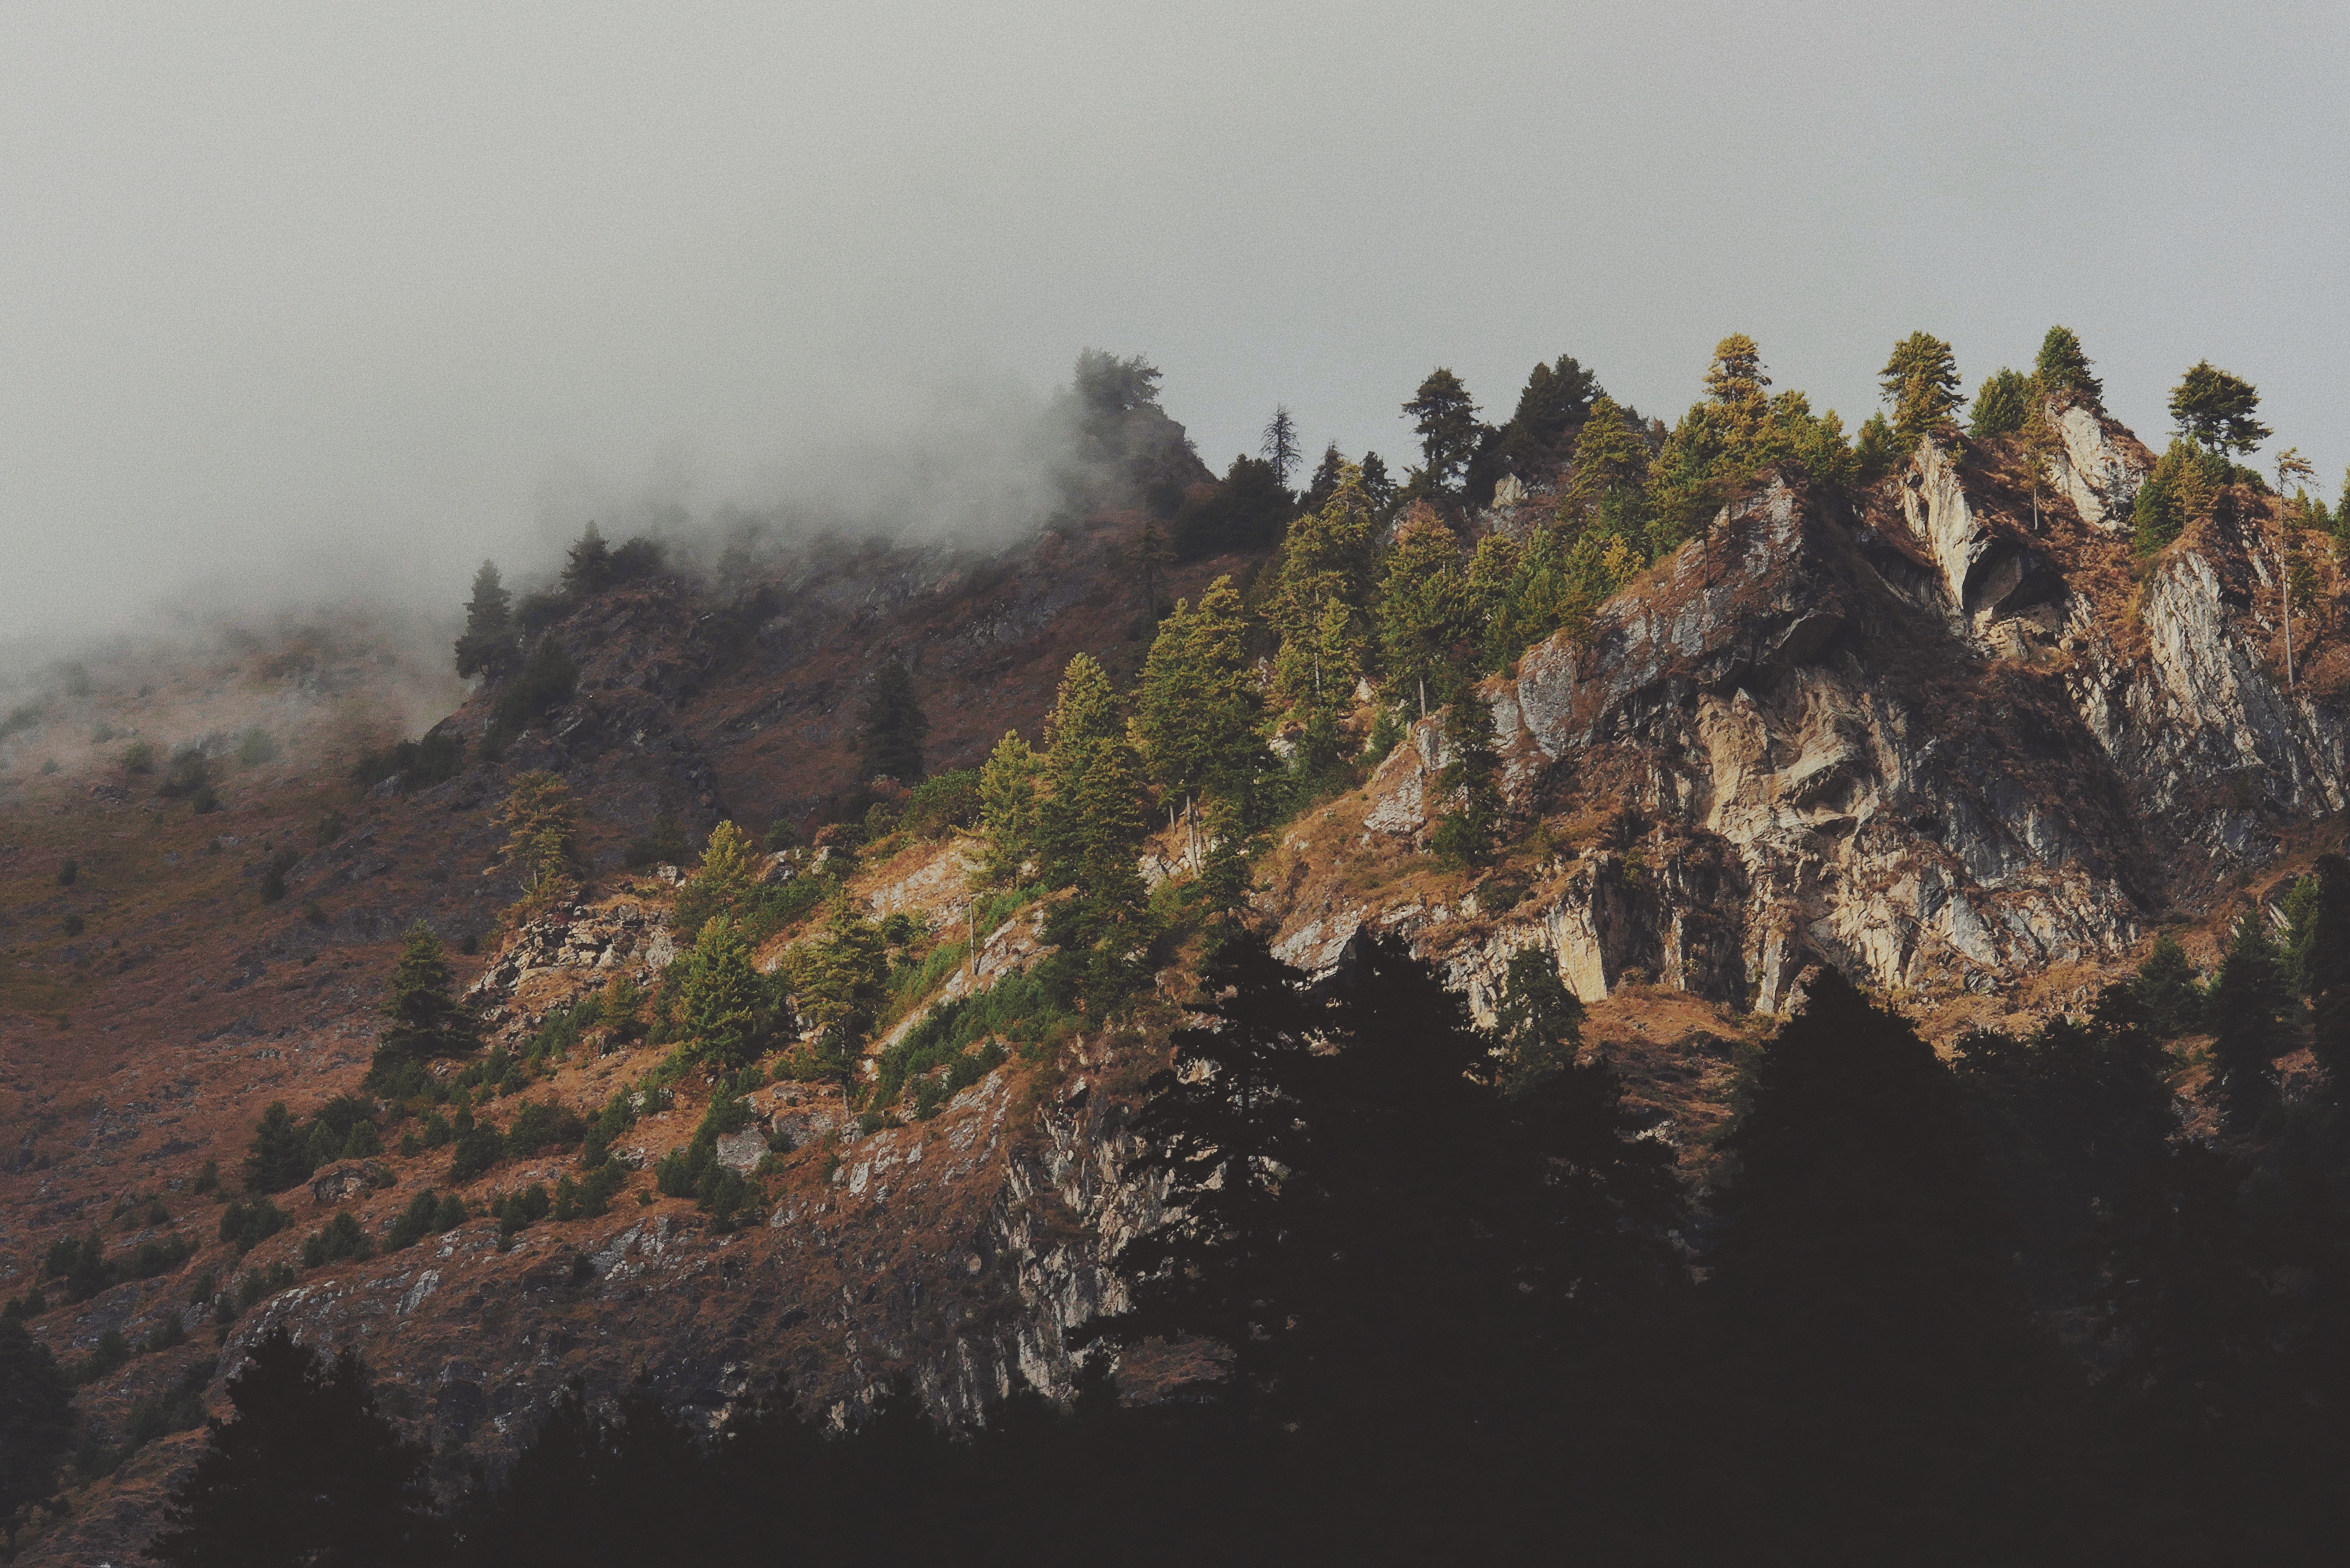
tree, forest, wilderness, mountain, leaf, hill, mountain range, cliff, autumn, terrain, ridge, summit, landform, aerial photography, geographical feature, atmospheric phenomenon, mountainous landforms